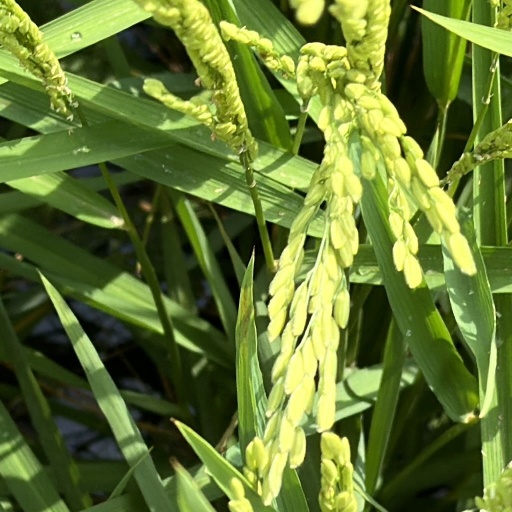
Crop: rice